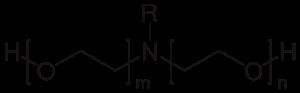
Le polyoxyéthylène amine est un tensioactif non ionique qui amplifie l'activité des herbicides. Il est ainsi utilisé comme adjuvant, notamment avec le glyphosate ou du dicamba.